Leon Goretzka

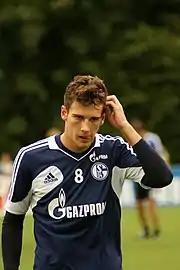
Goretzka training for Schalke 04 in 2013

During the 2013–14 season, Goretzka had a promising first season, scoring five goals in 32 appearances in all competitions. He became a regular starter in the second half of the season and helped Schalke finish in third place in the Bundesliga behind champions Bayern Munich and Borussia Dortmund. At the end of the season, Goretzka was called up for the 30-man preliminary squad of the Germany national team for the 2014 FIFA World Cup in Brazil. He made his debut in a friendly match against Poland prior to the World Cup.